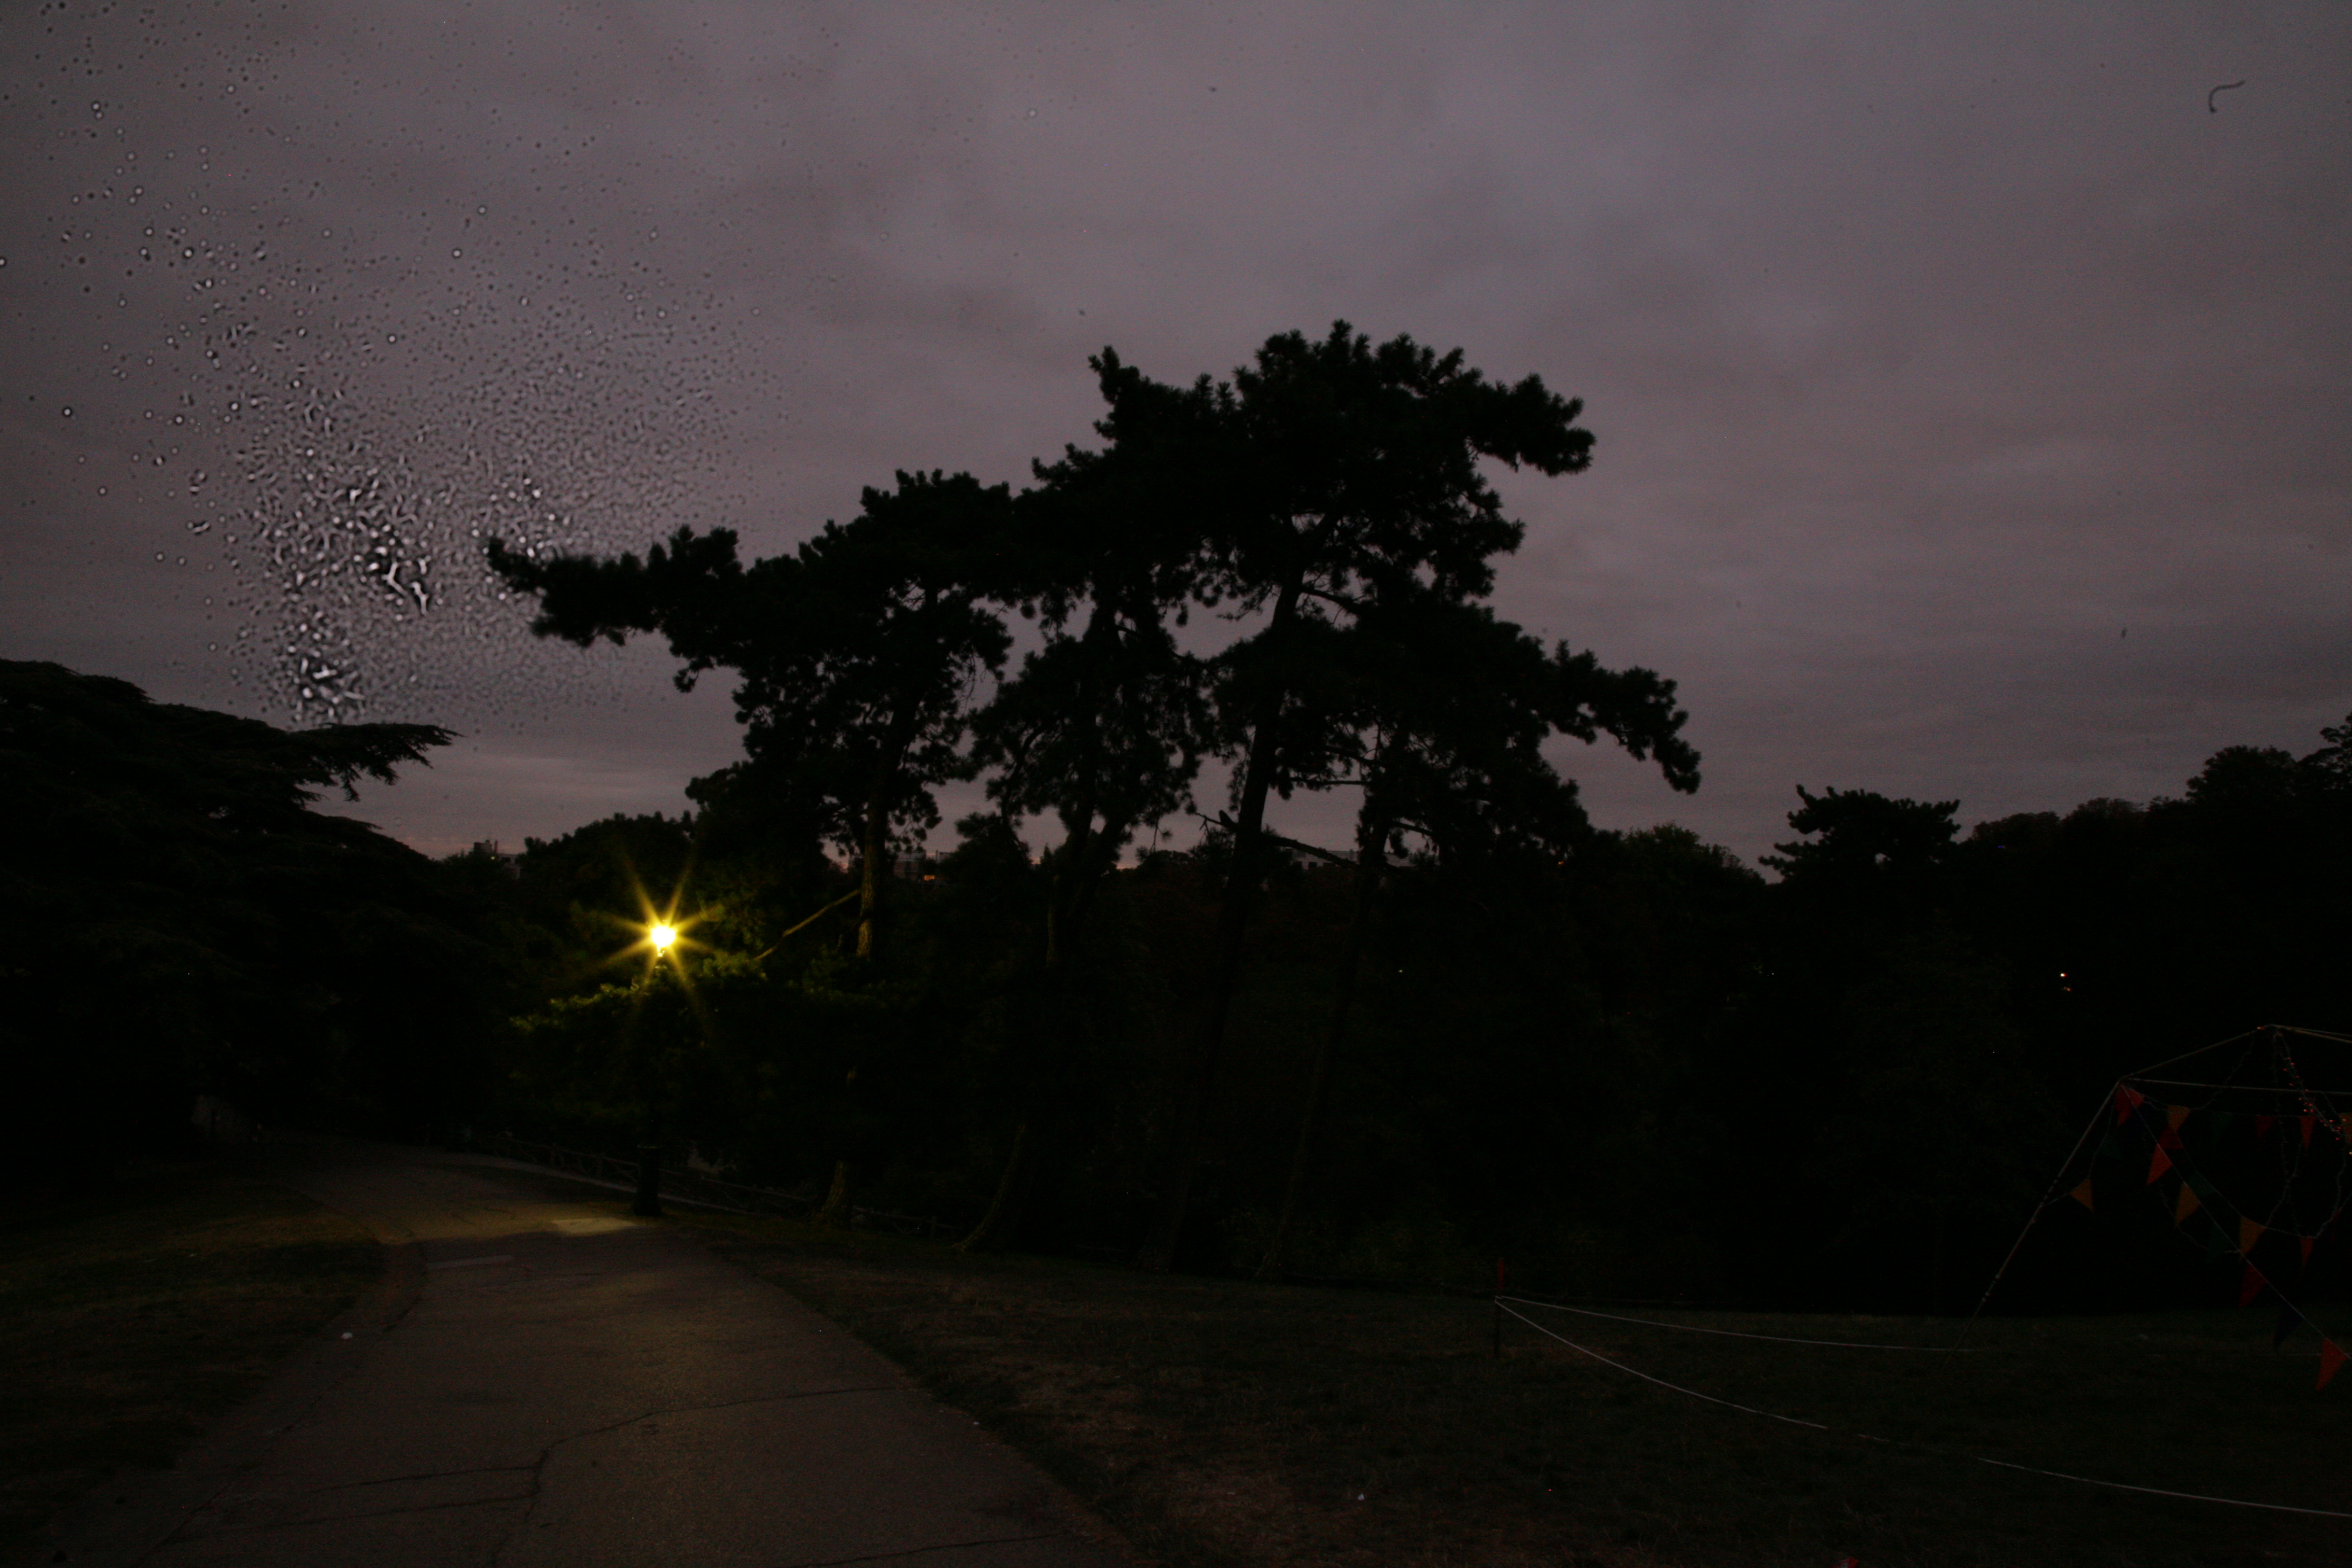
tree, nature, light, cloud, sky, sunset, night, morning, dawn, paris, dusk, france, evening, park, weather, darkness, street light, lighting, art, parc, arbol, arbre, aube, installation, parque, baum, parco, parigi, nuitblanche, parijs, whitenight, pary, butteschaumont, parcdesbutteschaumont, atmospheric phenomenon, woody plant